Maria Augusta Bordalo Pinheiro

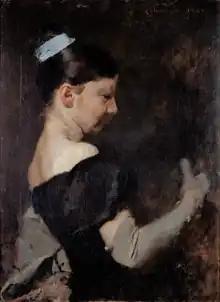
Portrait of Maria Augusta Bordalo Pinheiro by her brother Columbao (1881)

Maria Augusta Bordalo Pinheiro (1841–1915) was a Portuguese painter and lacemaker. A pupil of her father, Manuel Maria Bordalo Pinheiro, and her younger brother, Columbano Bordalo Pinheiro, she is remembered above all for her industrial development of the technique of bobbin lacework and for teaching at the design school in Peniche where she was headmistress. She was widely recognized for her work, above all as a result of the gold medal she received at the 1989 Exposition Universelle in Paris